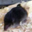
Label: shrew